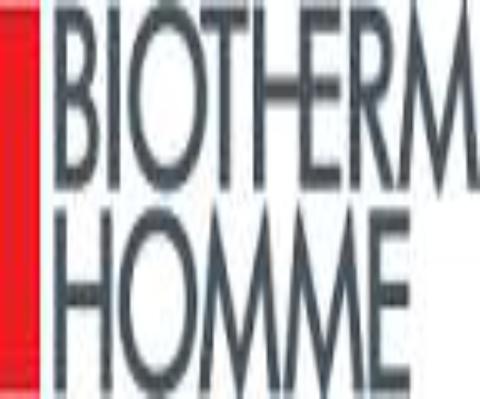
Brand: Biotherm
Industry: Necessities